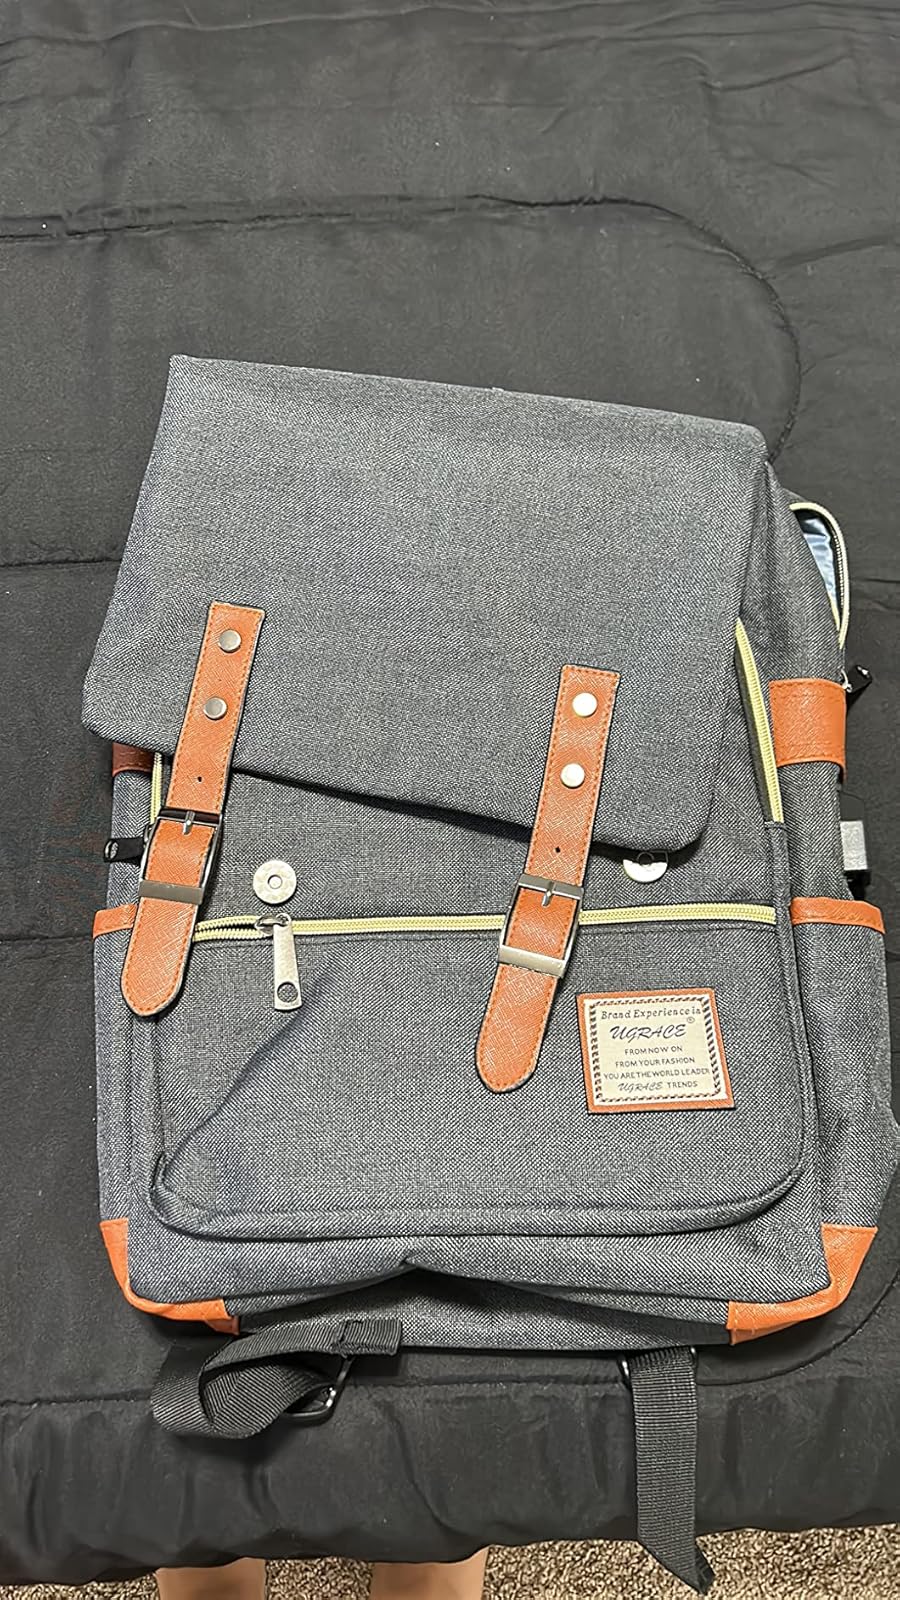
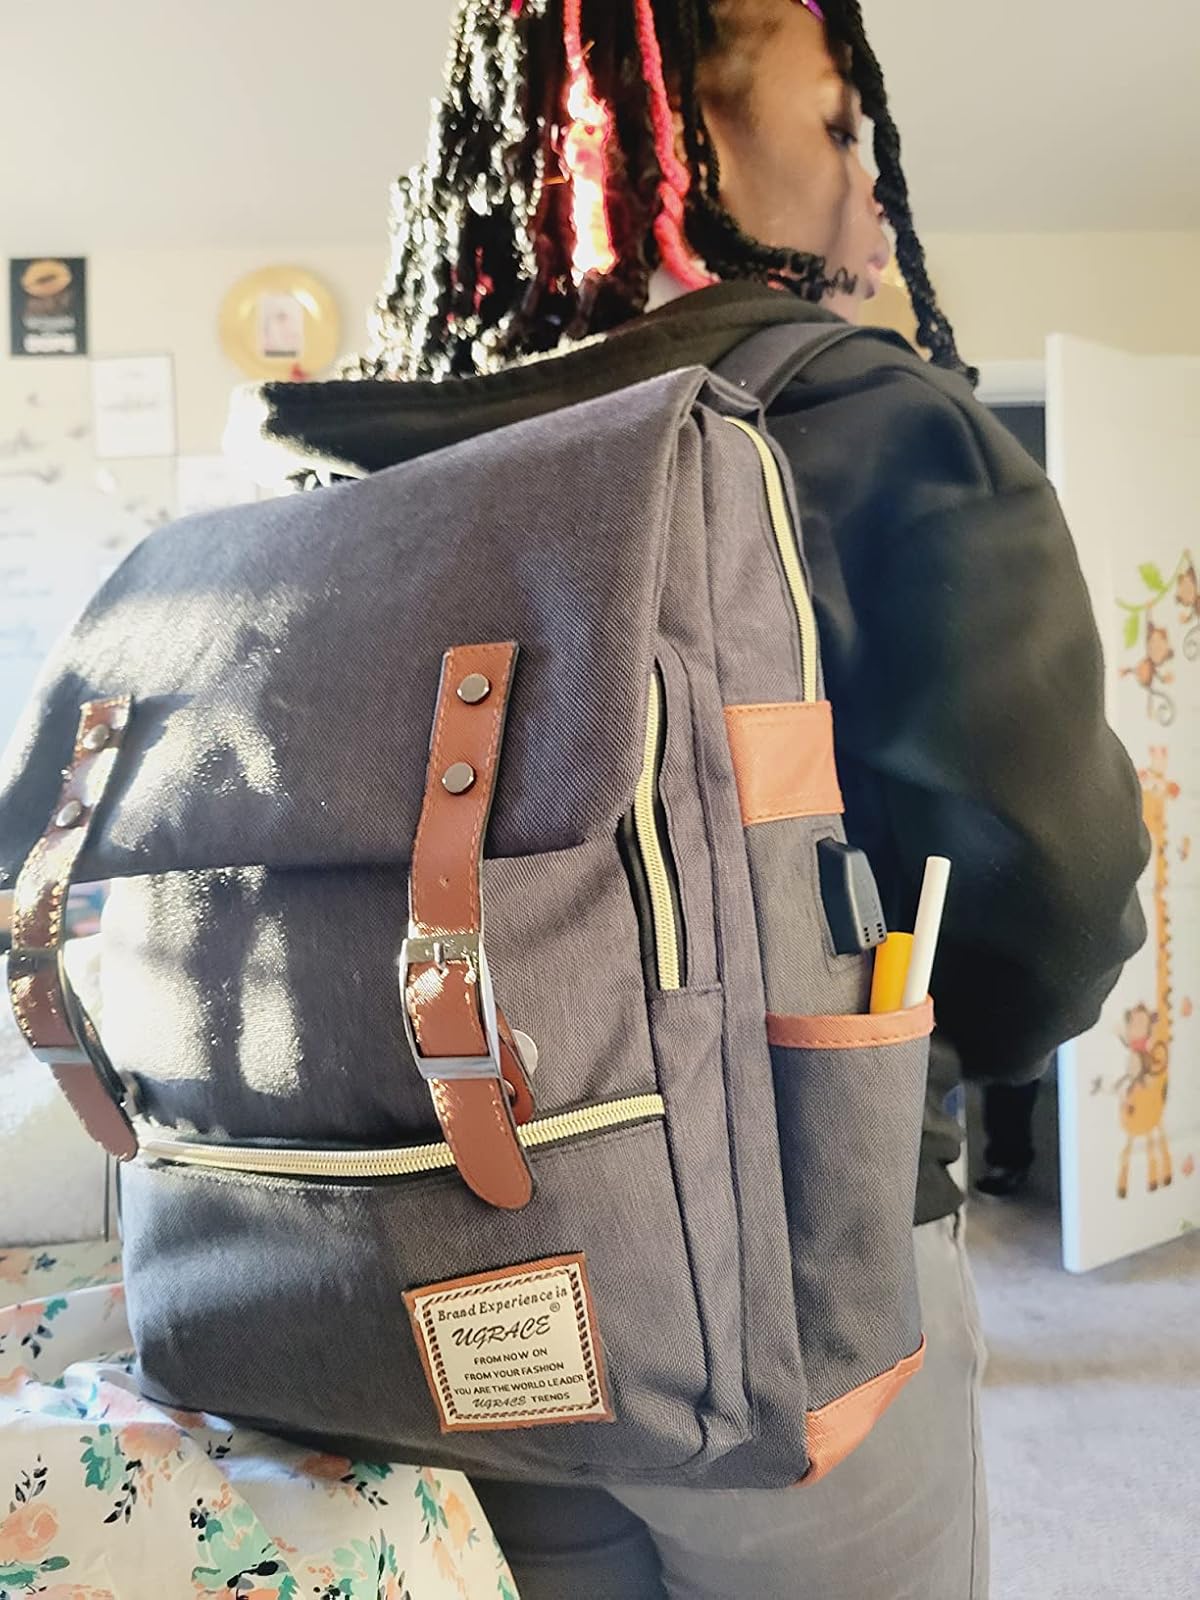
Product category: bag
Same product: yes